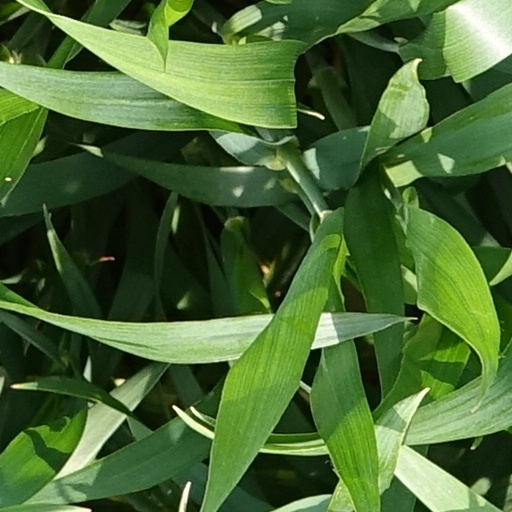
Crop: wheat